Mazeppa (poem)

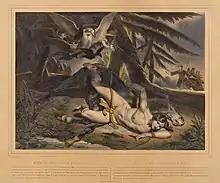
Louis Boulanger, "The Death of Mazeppa's Horse" 1839.

Many critics see "Mazeppa" as a transitional work in Byron's "œuvre". Its dates of composition (1818–1819) place it between the earlier Eastern tales such as "The Prisoner of Chillon" (1817), which describe agonised, maudlin Byronic heroes and the later satirical, ironic "Don Juan" (1818–19). Leslie Marchand argues that "Mazeppa" is a partly unsuccessful work, as it is torn between high emotion and lighter irony. Mark Phillipson also sees "Mazeppa" as a transitional work of a "mongrel genre, the historical verse-romance". He argues that the poem is characterised by "moral ambivalence", and it remains unclear whether Mazeppa is a sympathetic hero or not.